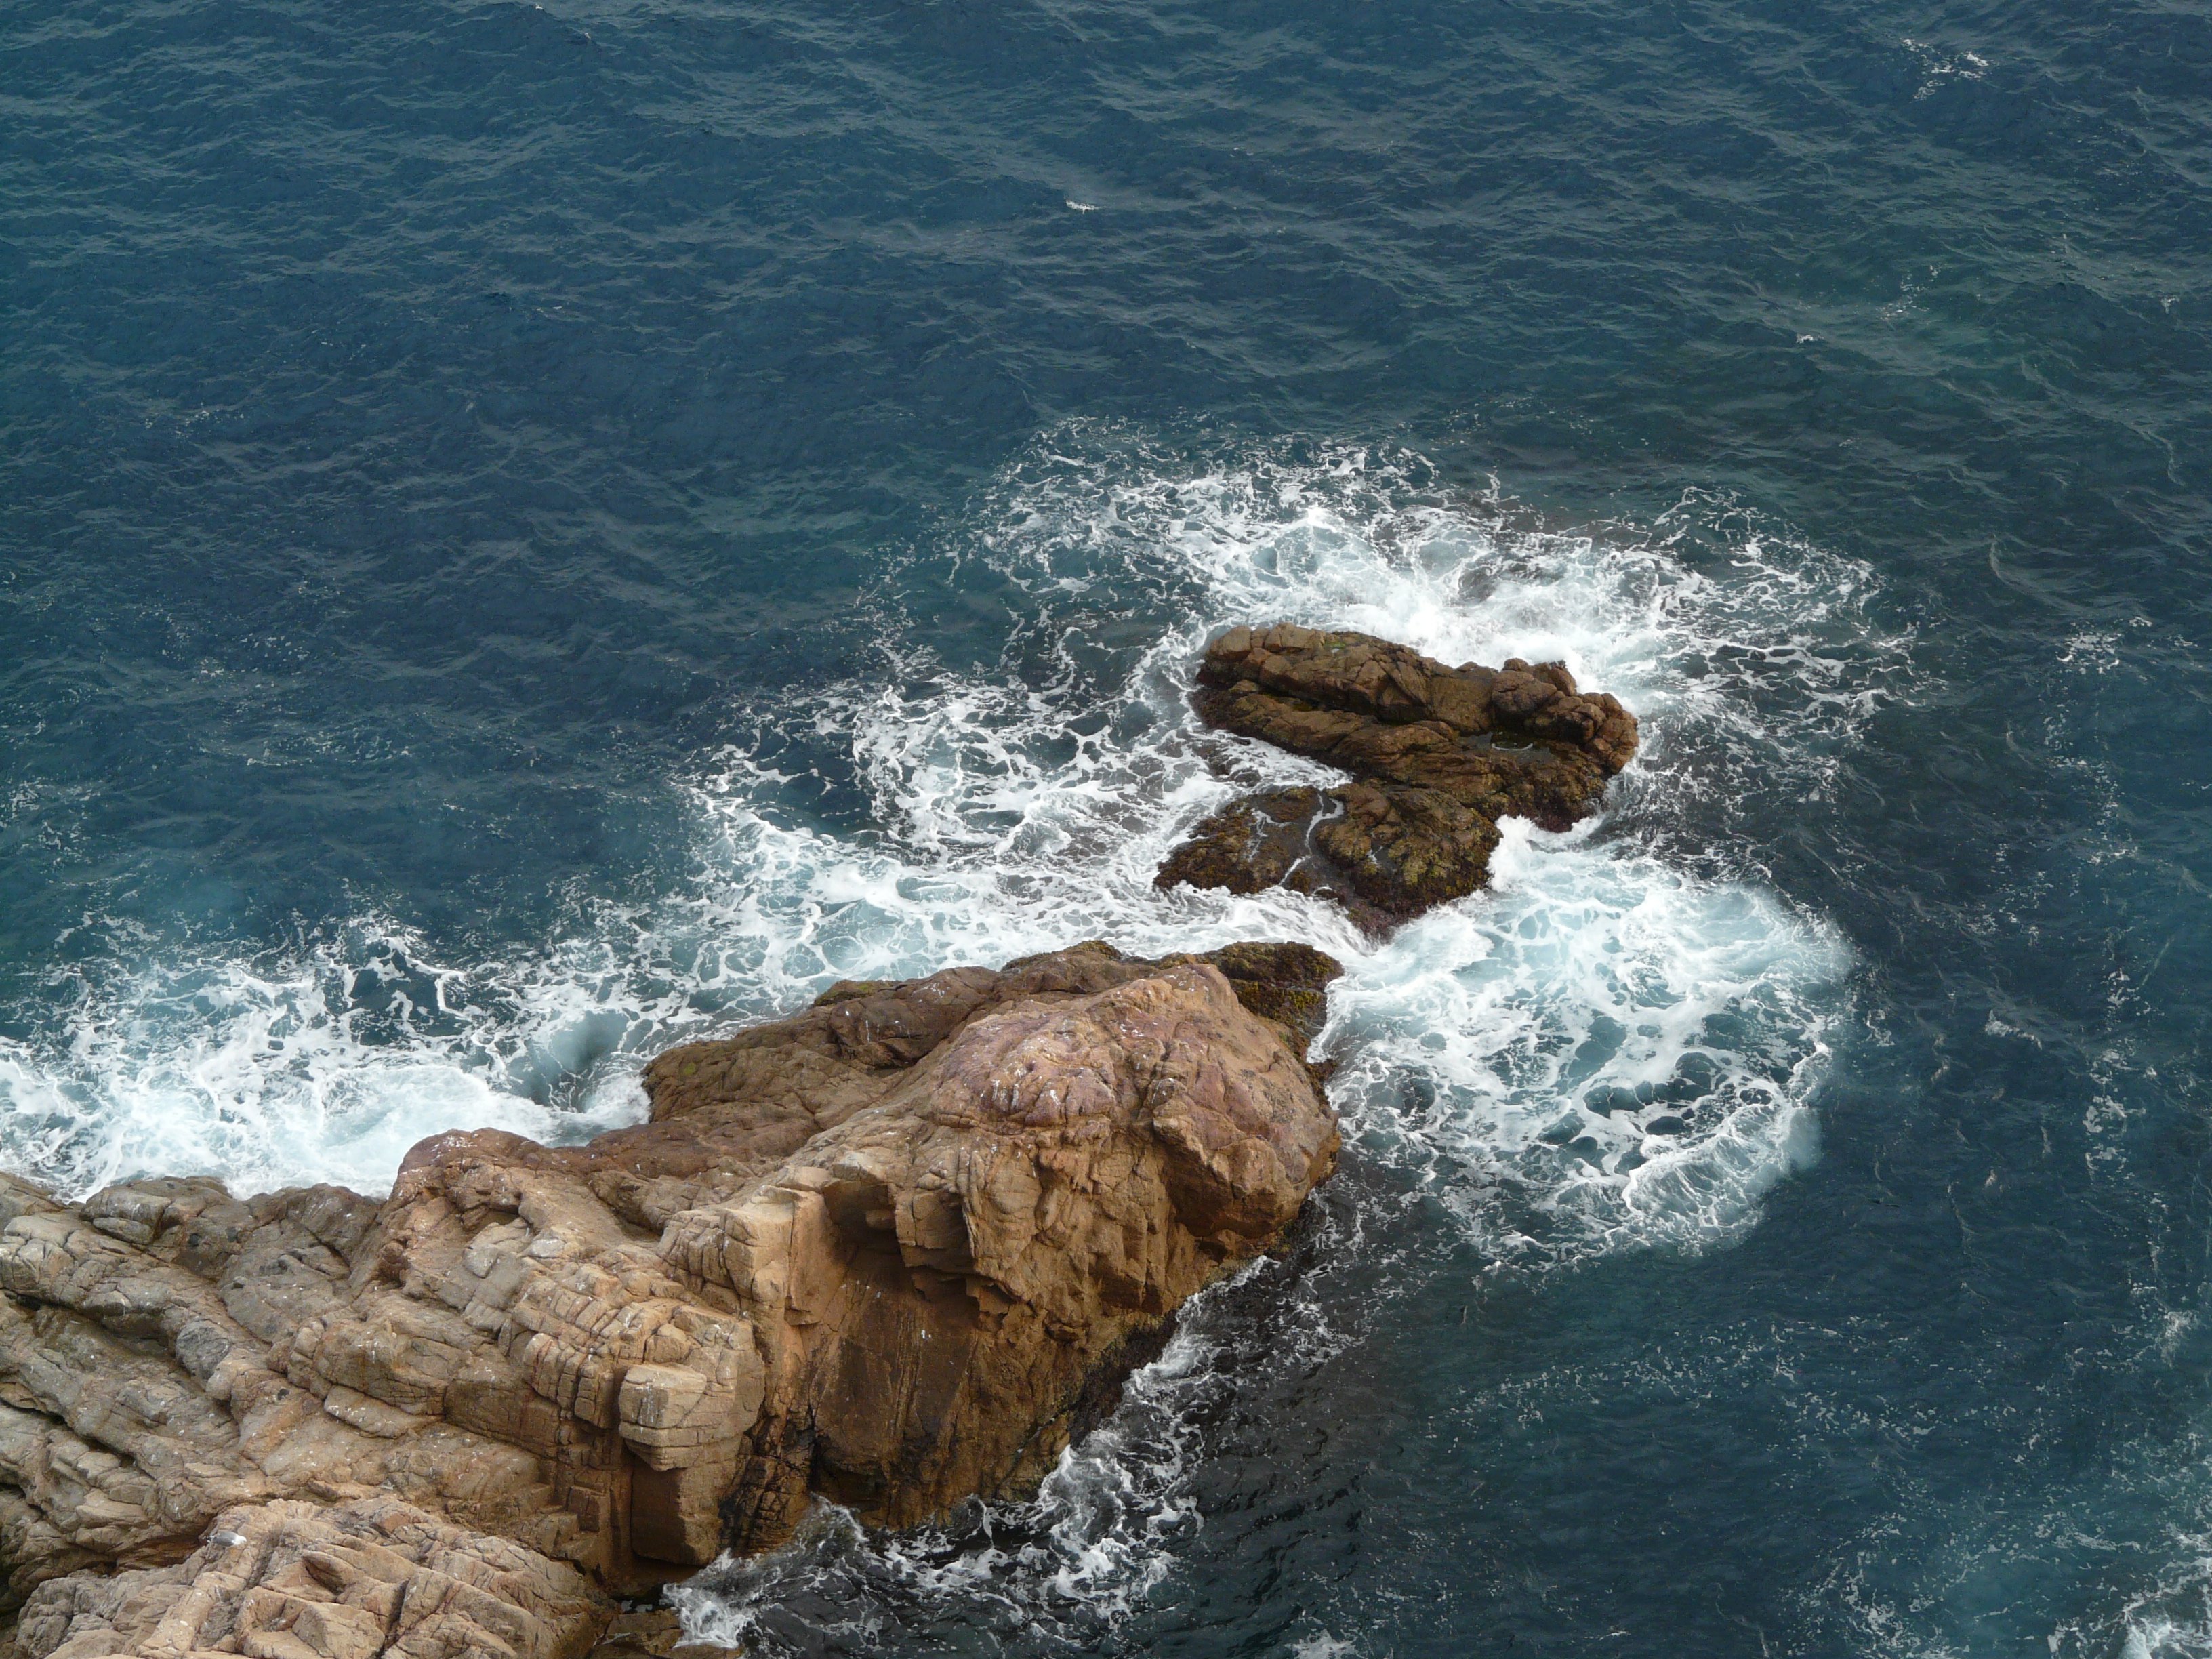
sea, coast, water, rock, ocean, shore, wave, cliff, surf, bay, terrain, body of water, cape, wind wave